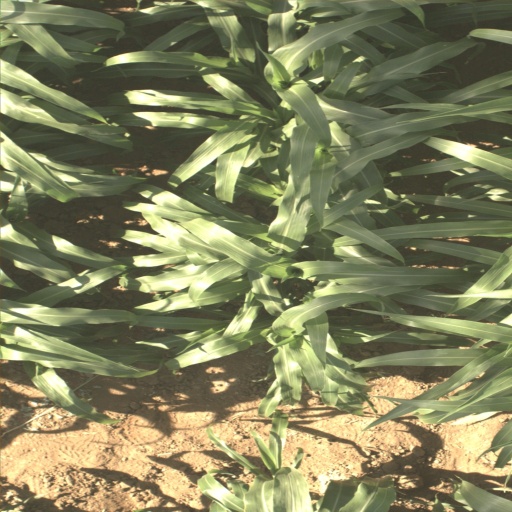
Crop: sorghum